Blackburne House

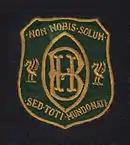
Blackburne House 1930s blazer Badge

The house was built in 1788 for John Blackburne, at a time when this was in the countryside outside Liverpool. Blackburne originally came from Warrington. He was a wealthy salt refiner and a supporter of the slave trade. In 1760 he had been Lord Mayor of Liverpool.